Heidelinde Weis

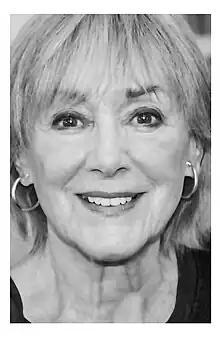
Weis in 2020

Heidelinde Weis (17 September 1940 – 24 November 2023) was an Austrian actress. Weis died on 24 November 2023, at the age of 83.